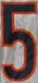
Number: 5